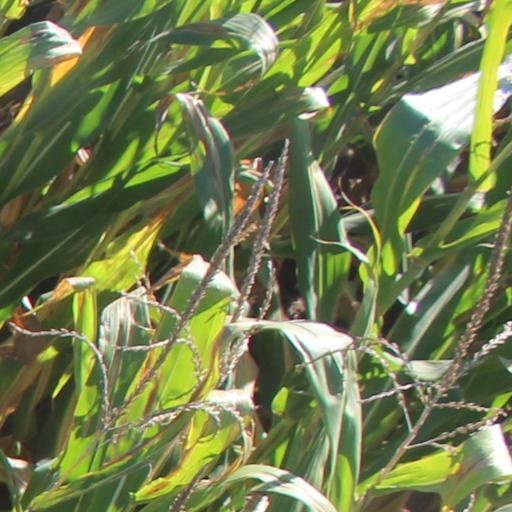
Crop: maize; corn